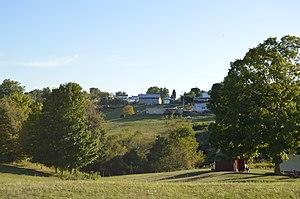
Le village d'Antioch est situé dans le comté de Monroe, dans l’État de l'Ohio. Lors du recensement de 2010, sa population s’élevait à 86 habitants. Sa superficie totale est de 0,28 km².